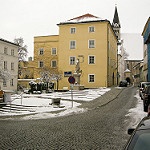
Label: street